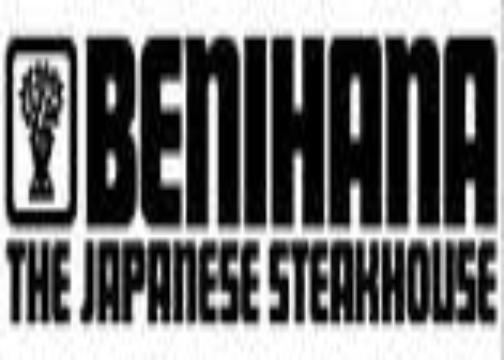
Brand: Benihana
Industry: Food